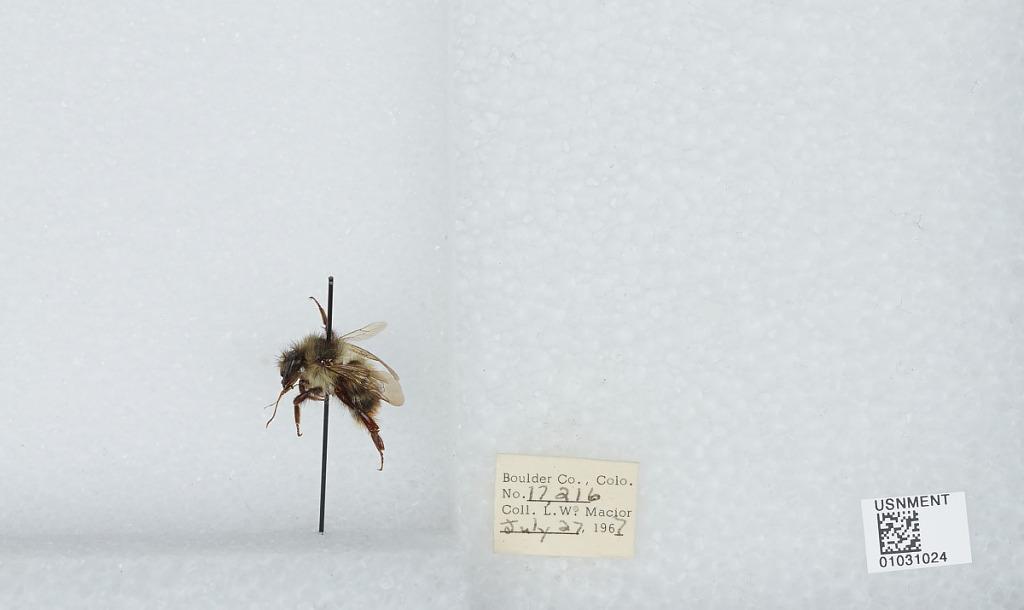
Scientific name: Bombus (Pyrobombus) mixtus Cresson
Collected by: L. Macior
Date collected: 1967-7-27
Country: United States
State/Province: Colorado
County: Boulder
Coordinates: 40.015, -105.27